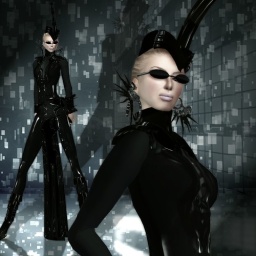
outfit: Deep at night - I am alone in black vinyl/latex Skin: Zora sunkiss by lion skin